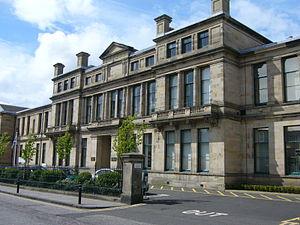
Historic Scotland, littéralement en français « Écosse historique », est l'agence écossaise des Monuments historiques.